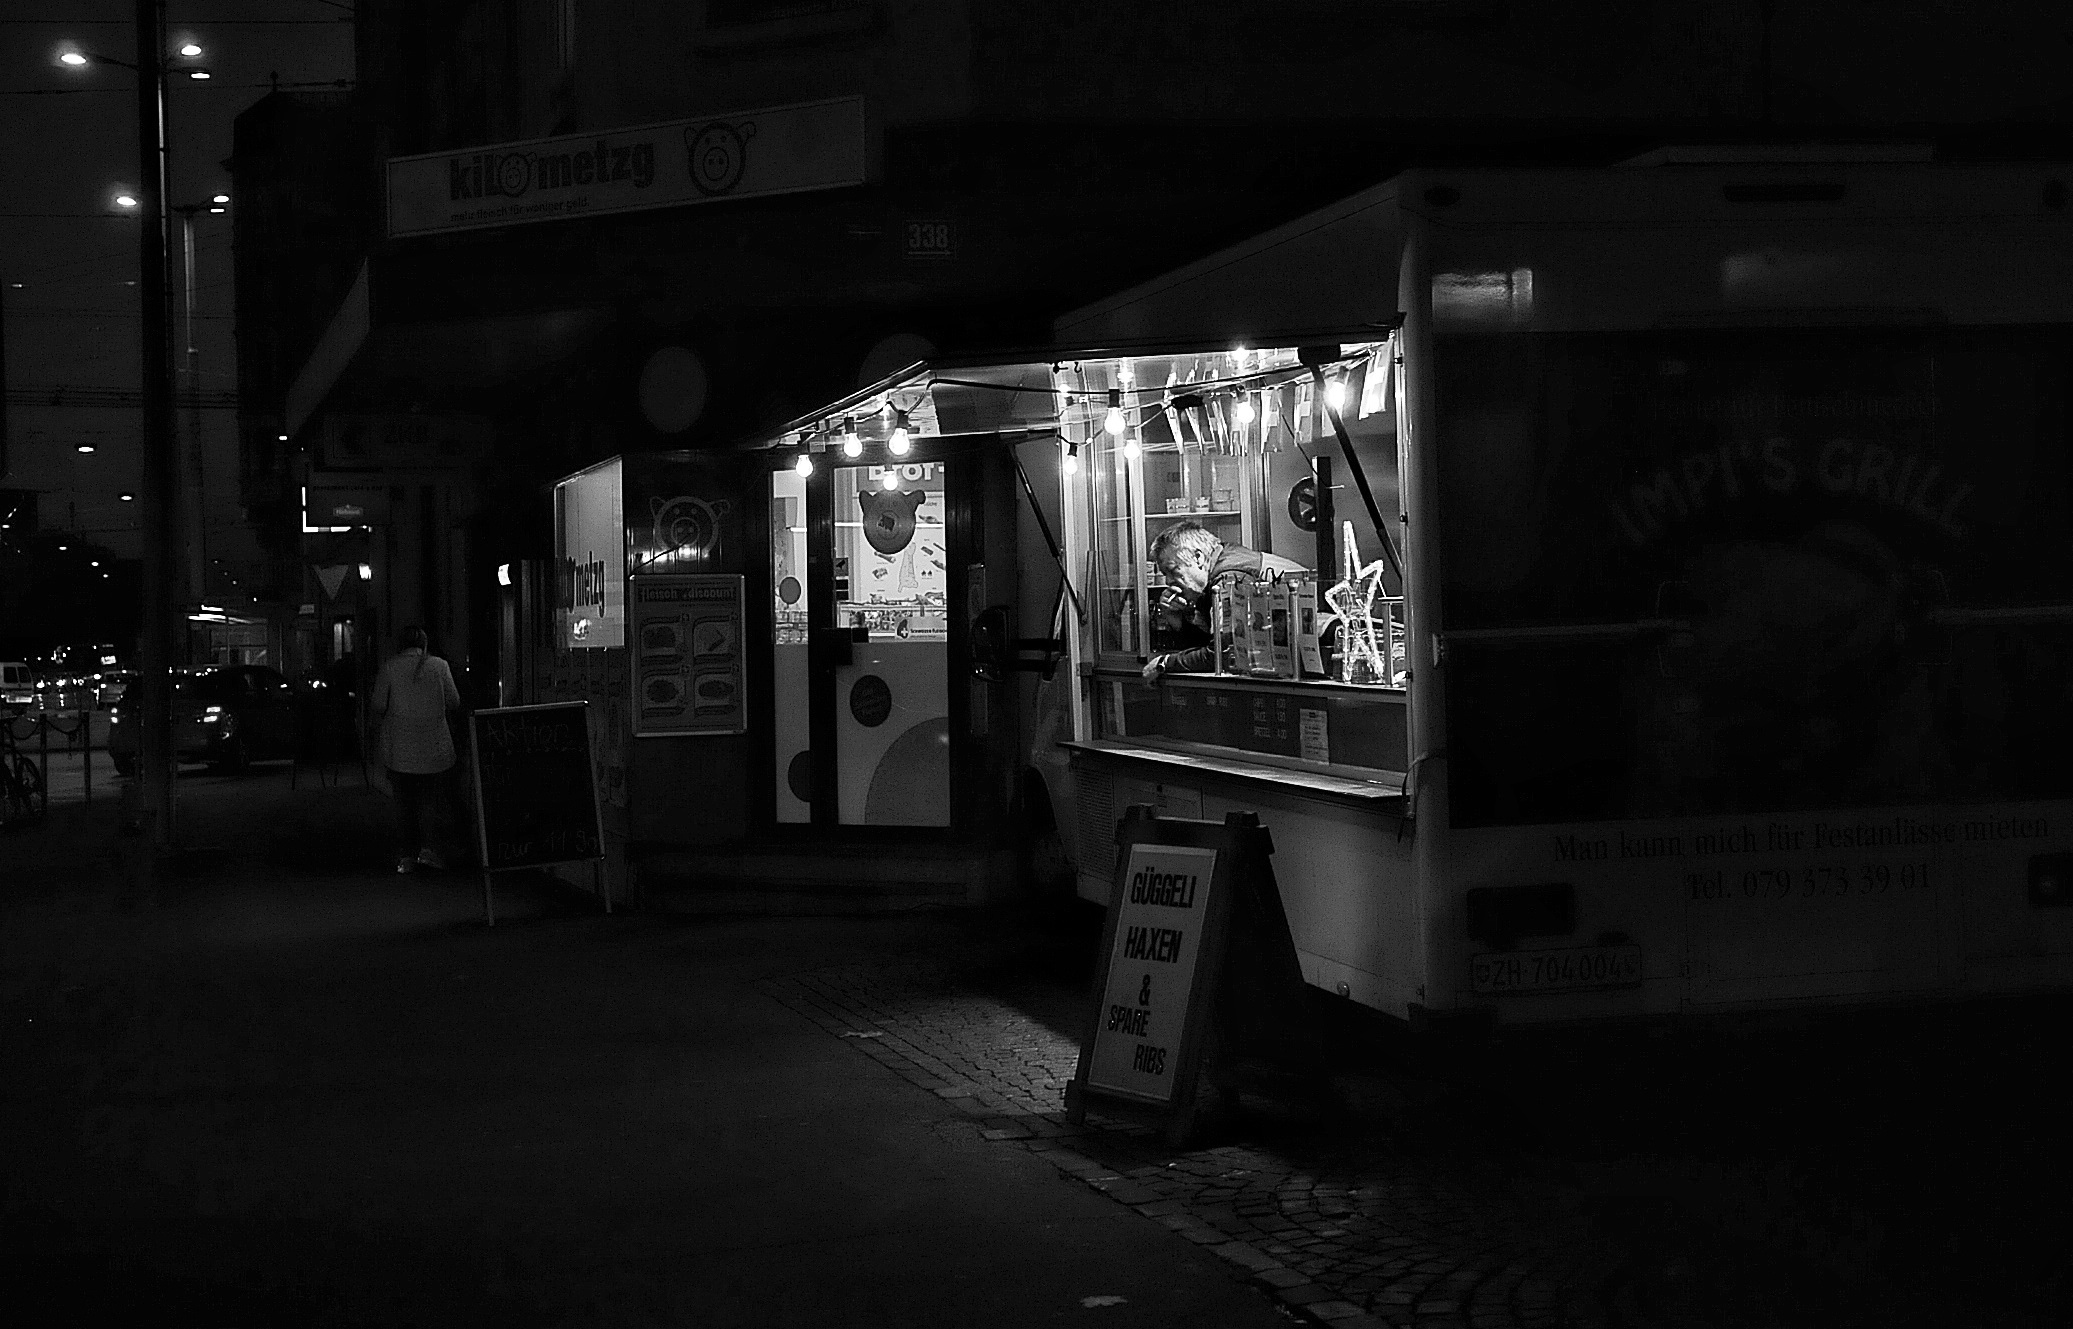
winter, light, black and white, road, white, street, night, photography, transport, vehicle, darkness, black, monochrome, lighting, streetphotography, bw, candid, swiss, schweiz, switzerland, zurich, stphotographia, shape, thomas8047, albisriederplatz, zurichstreet, nikond300s, monochrome photography, film noir, single lens reflex camera